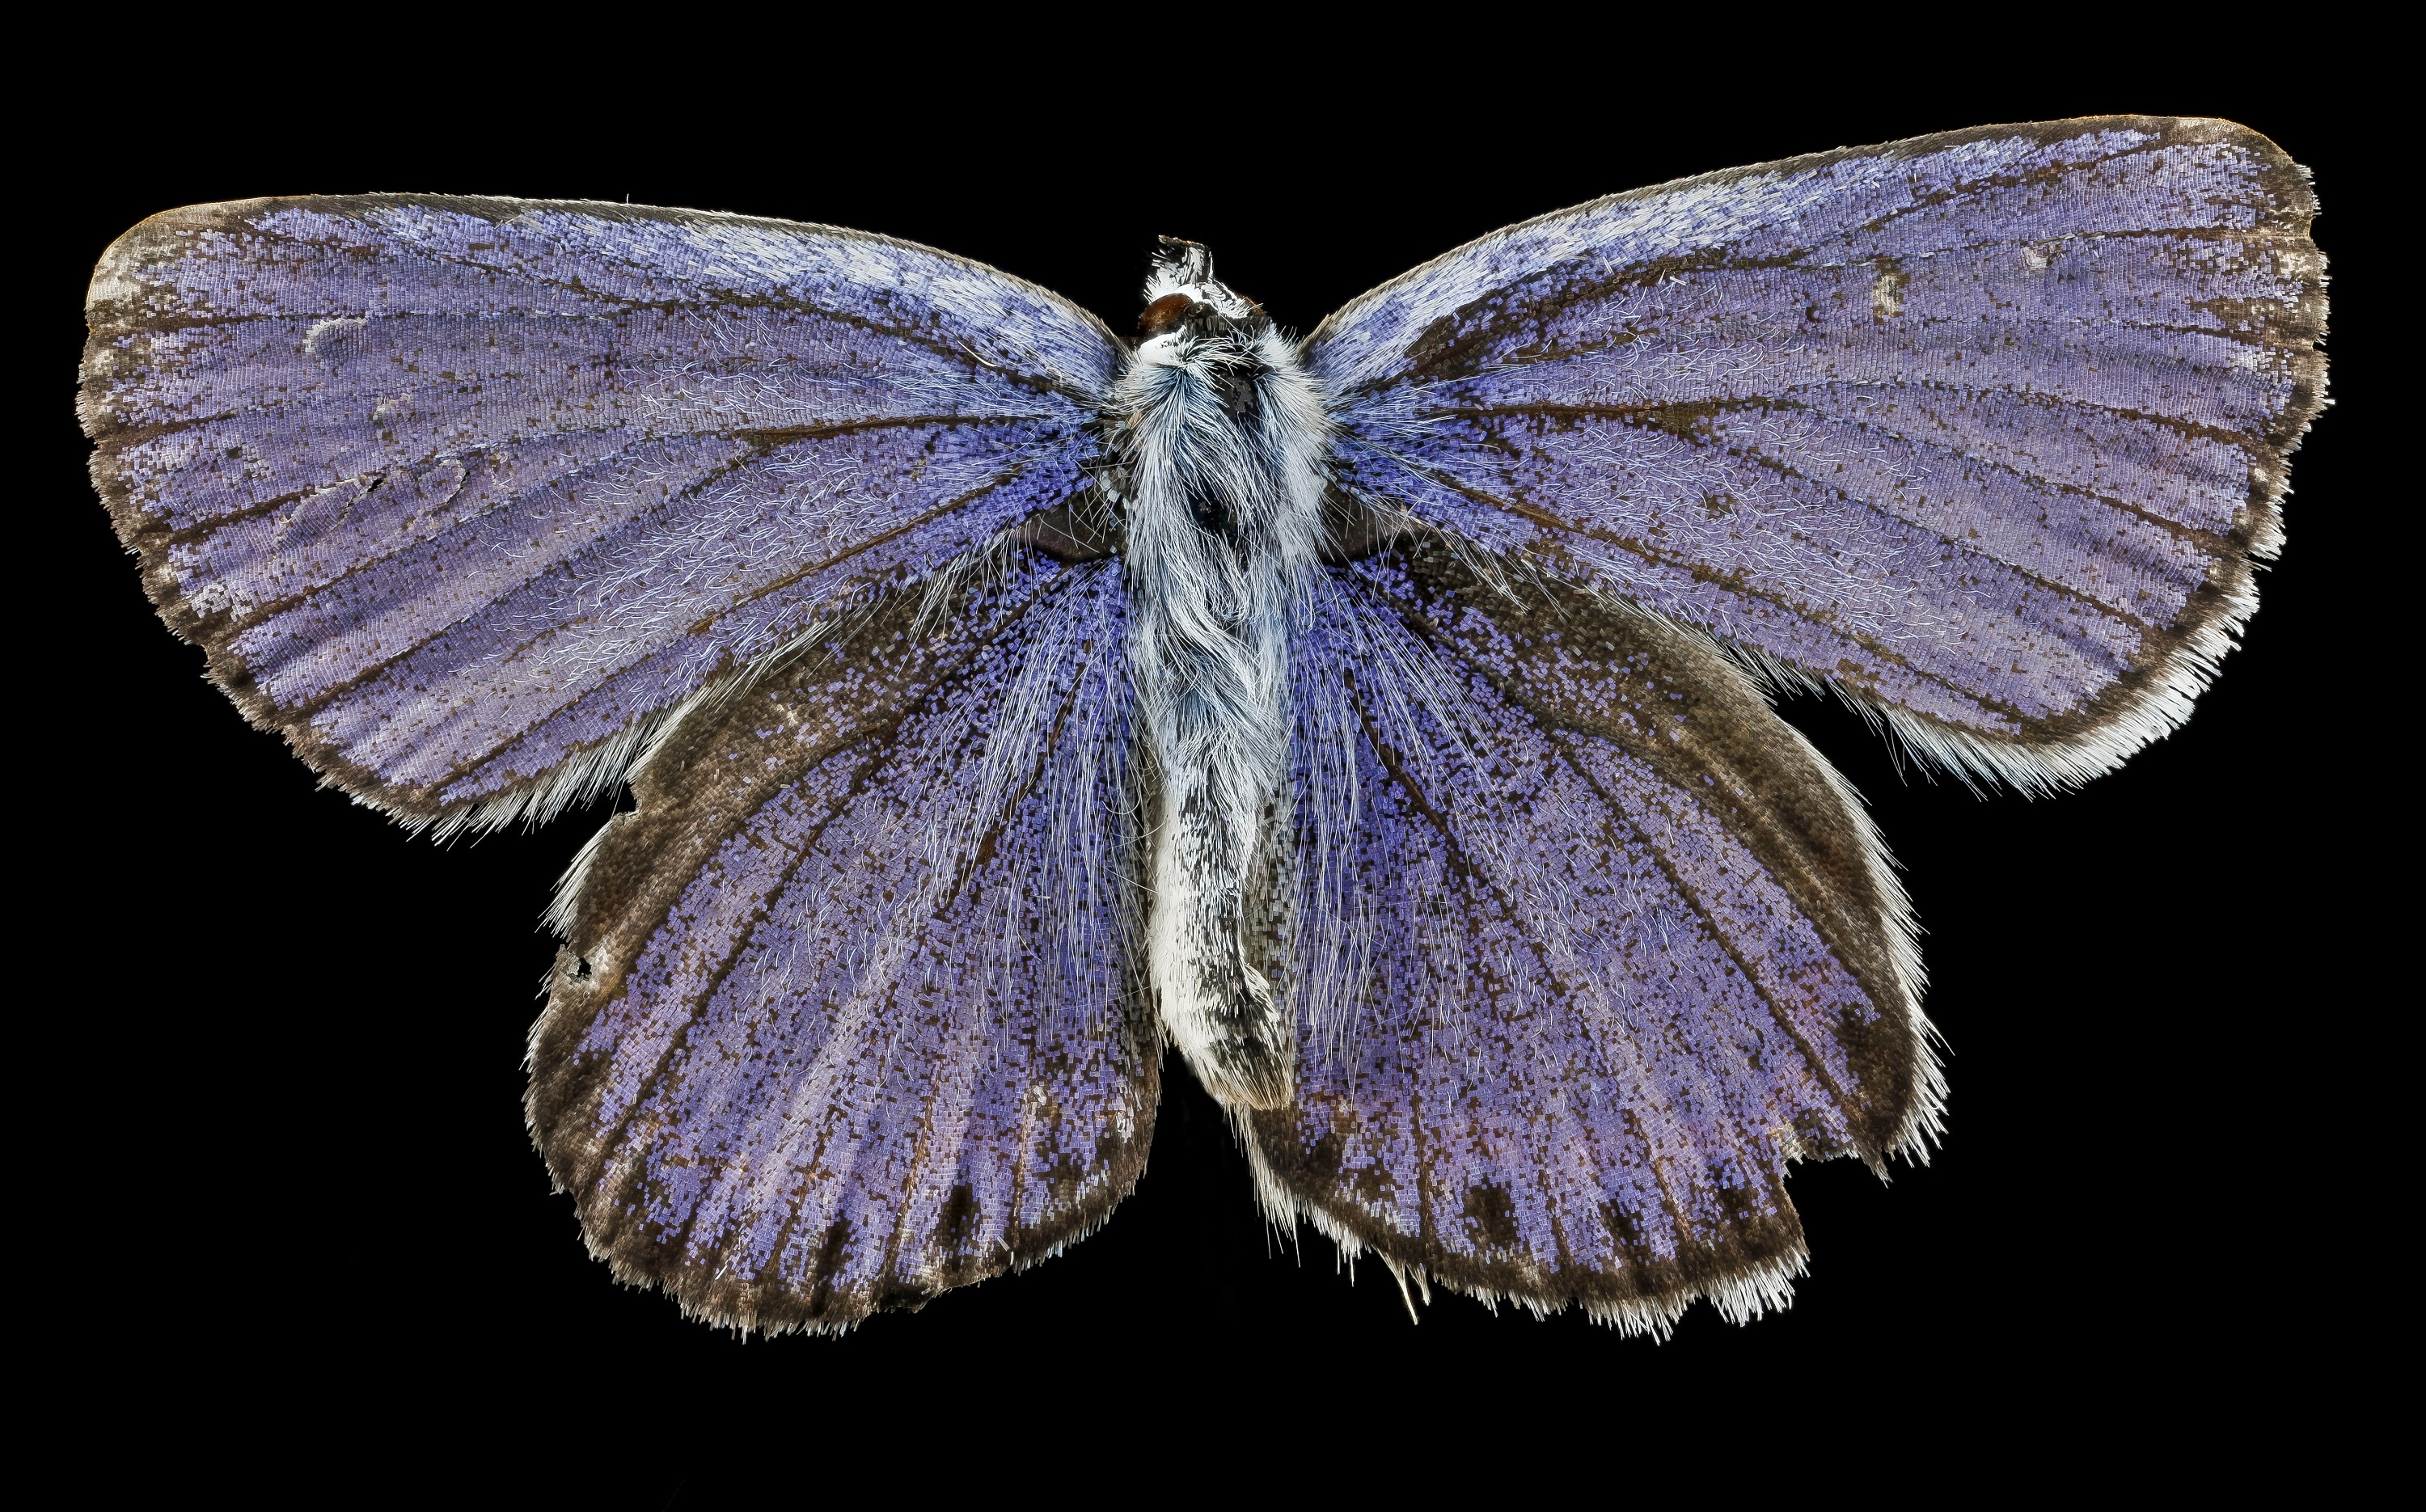
nature, wing, petal, wildlife, insect, macro, moth, butterfly, fauna, invertebrate, close up, wings, endangered, delicate, pieridae, mounted, macro photography, organism, arthropod, pollinator, karner blue, lycaeides melissa samuelis, moths and butterflies, lycaenid, brush footed butterfly, colias